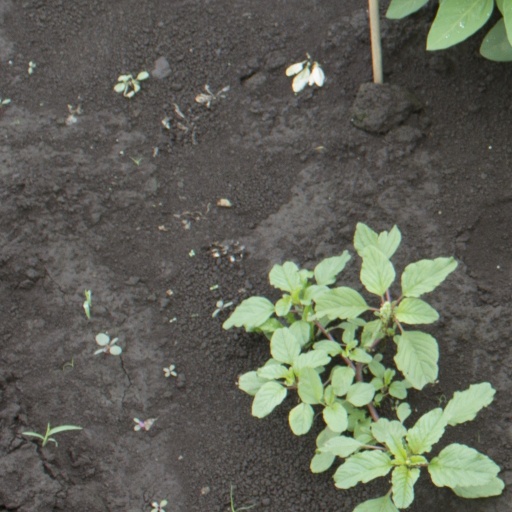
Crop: soybean